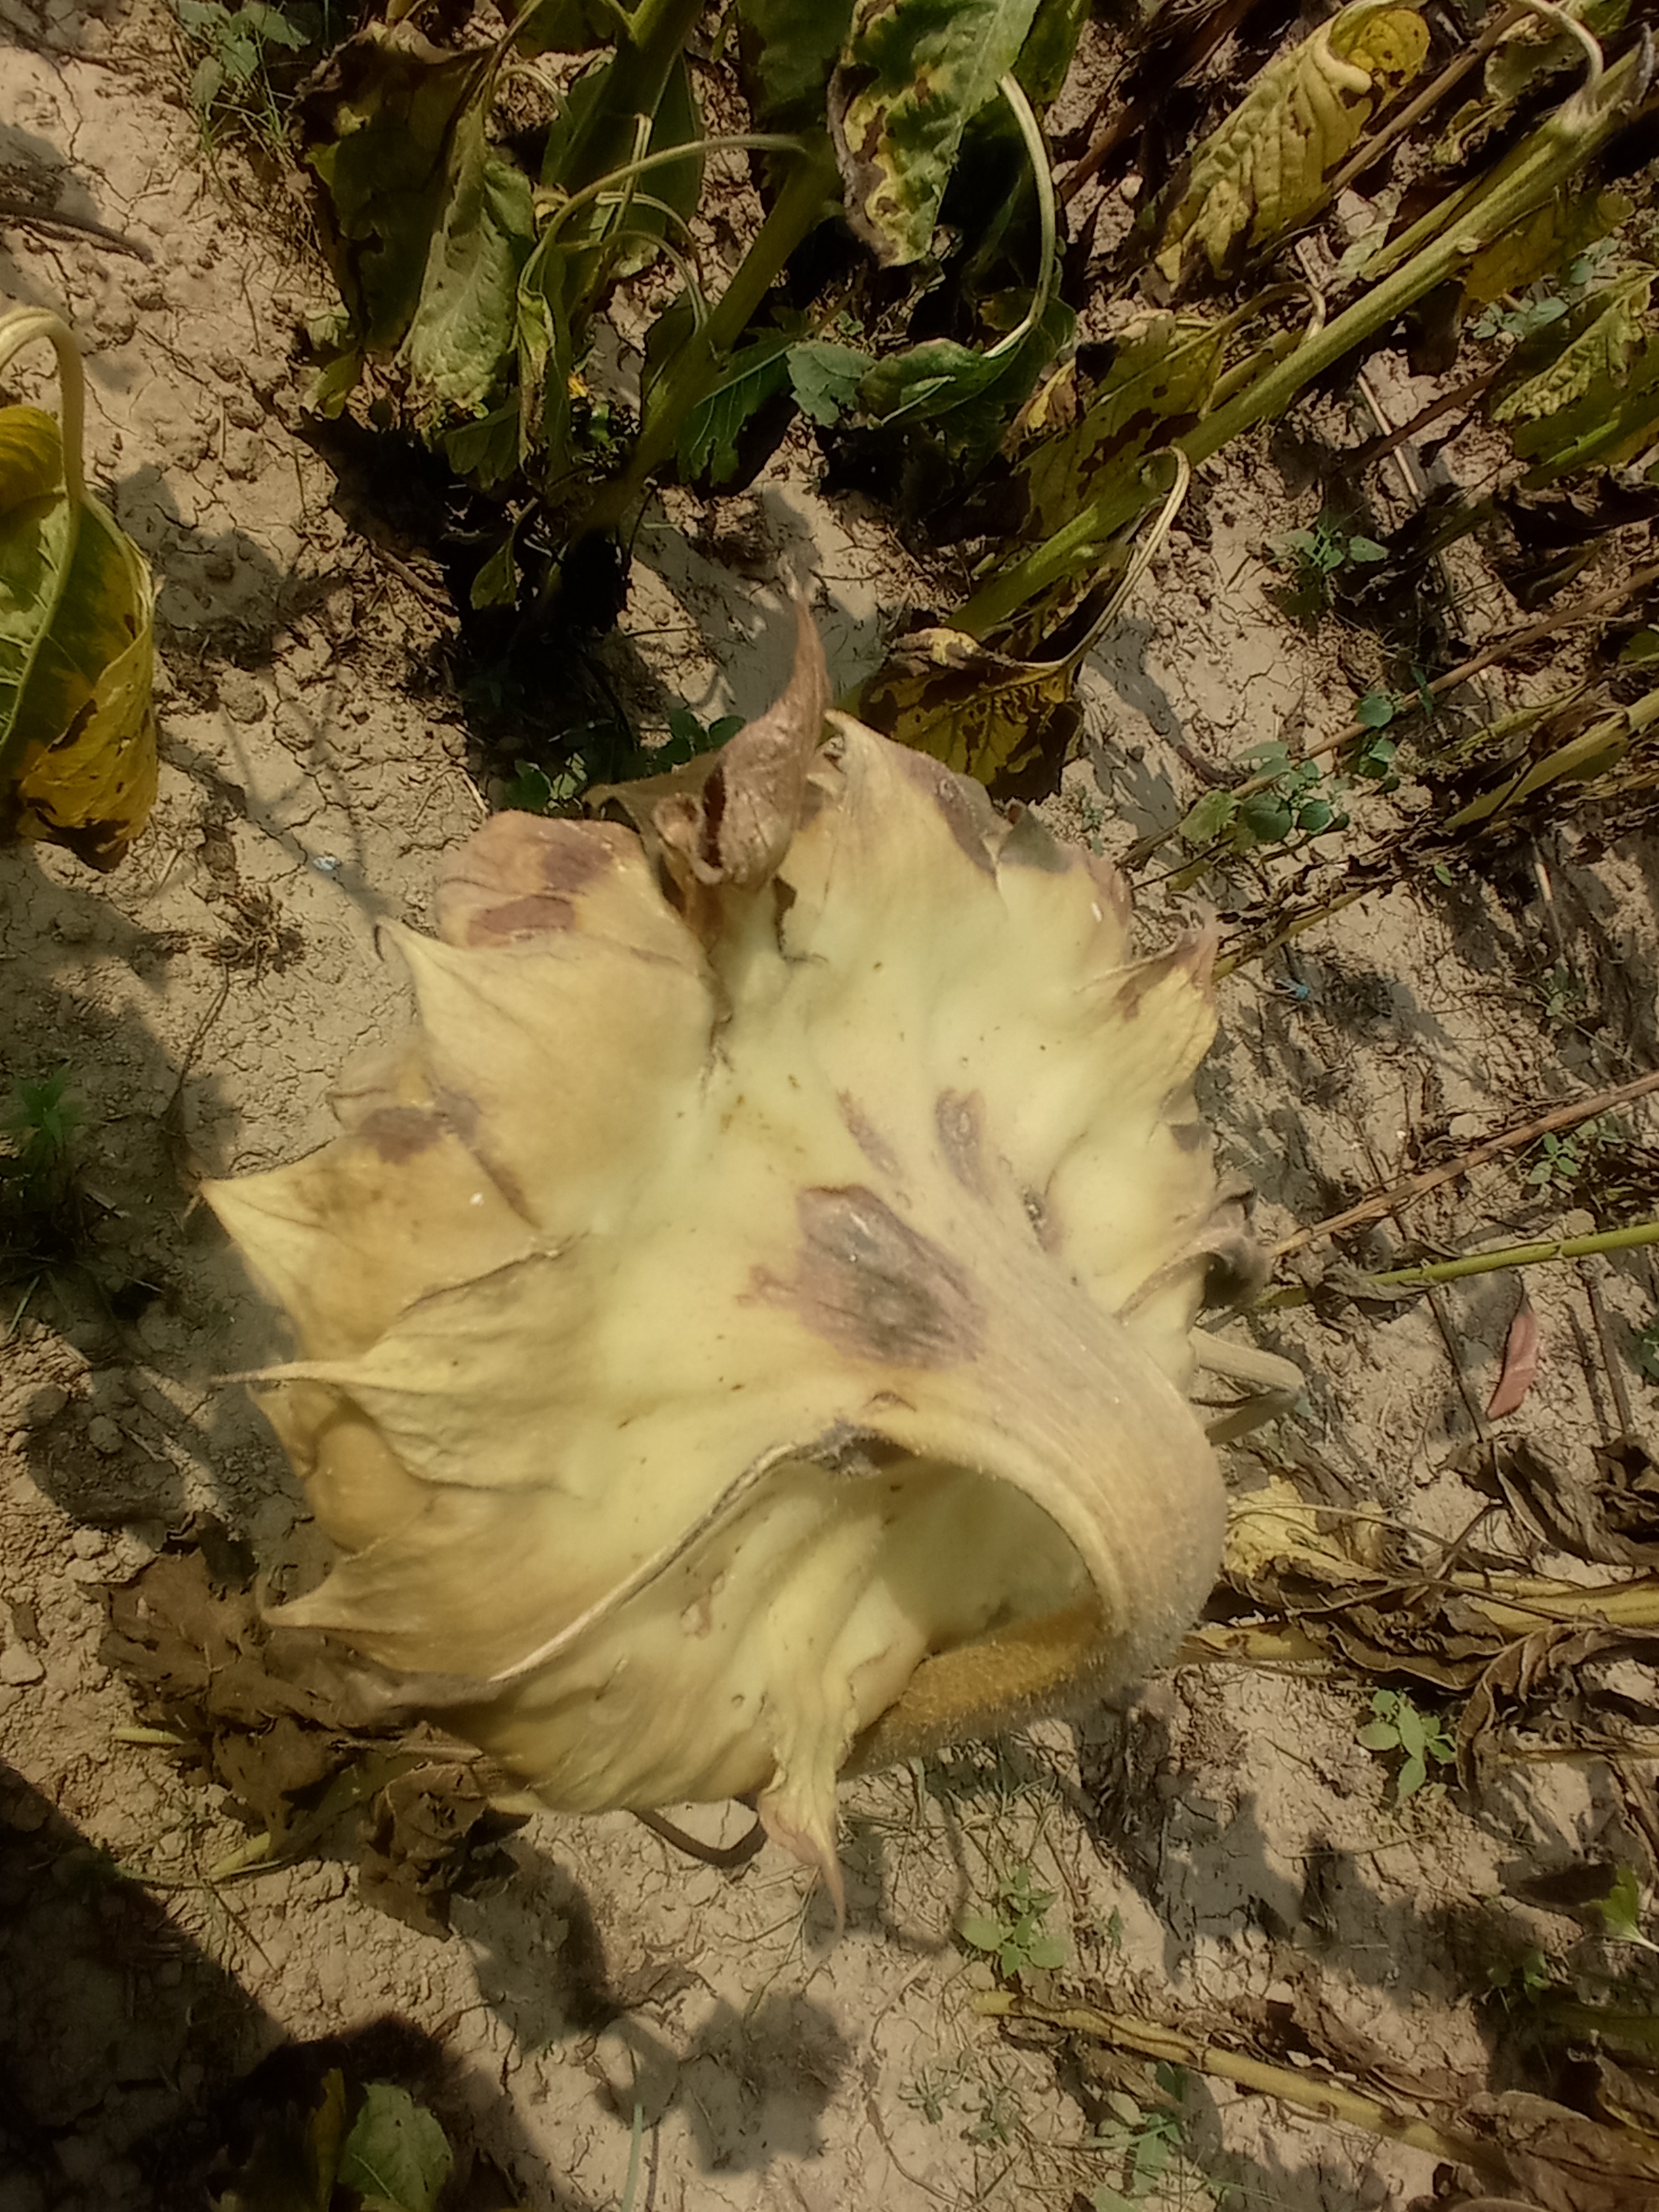
Label: Gray_mold